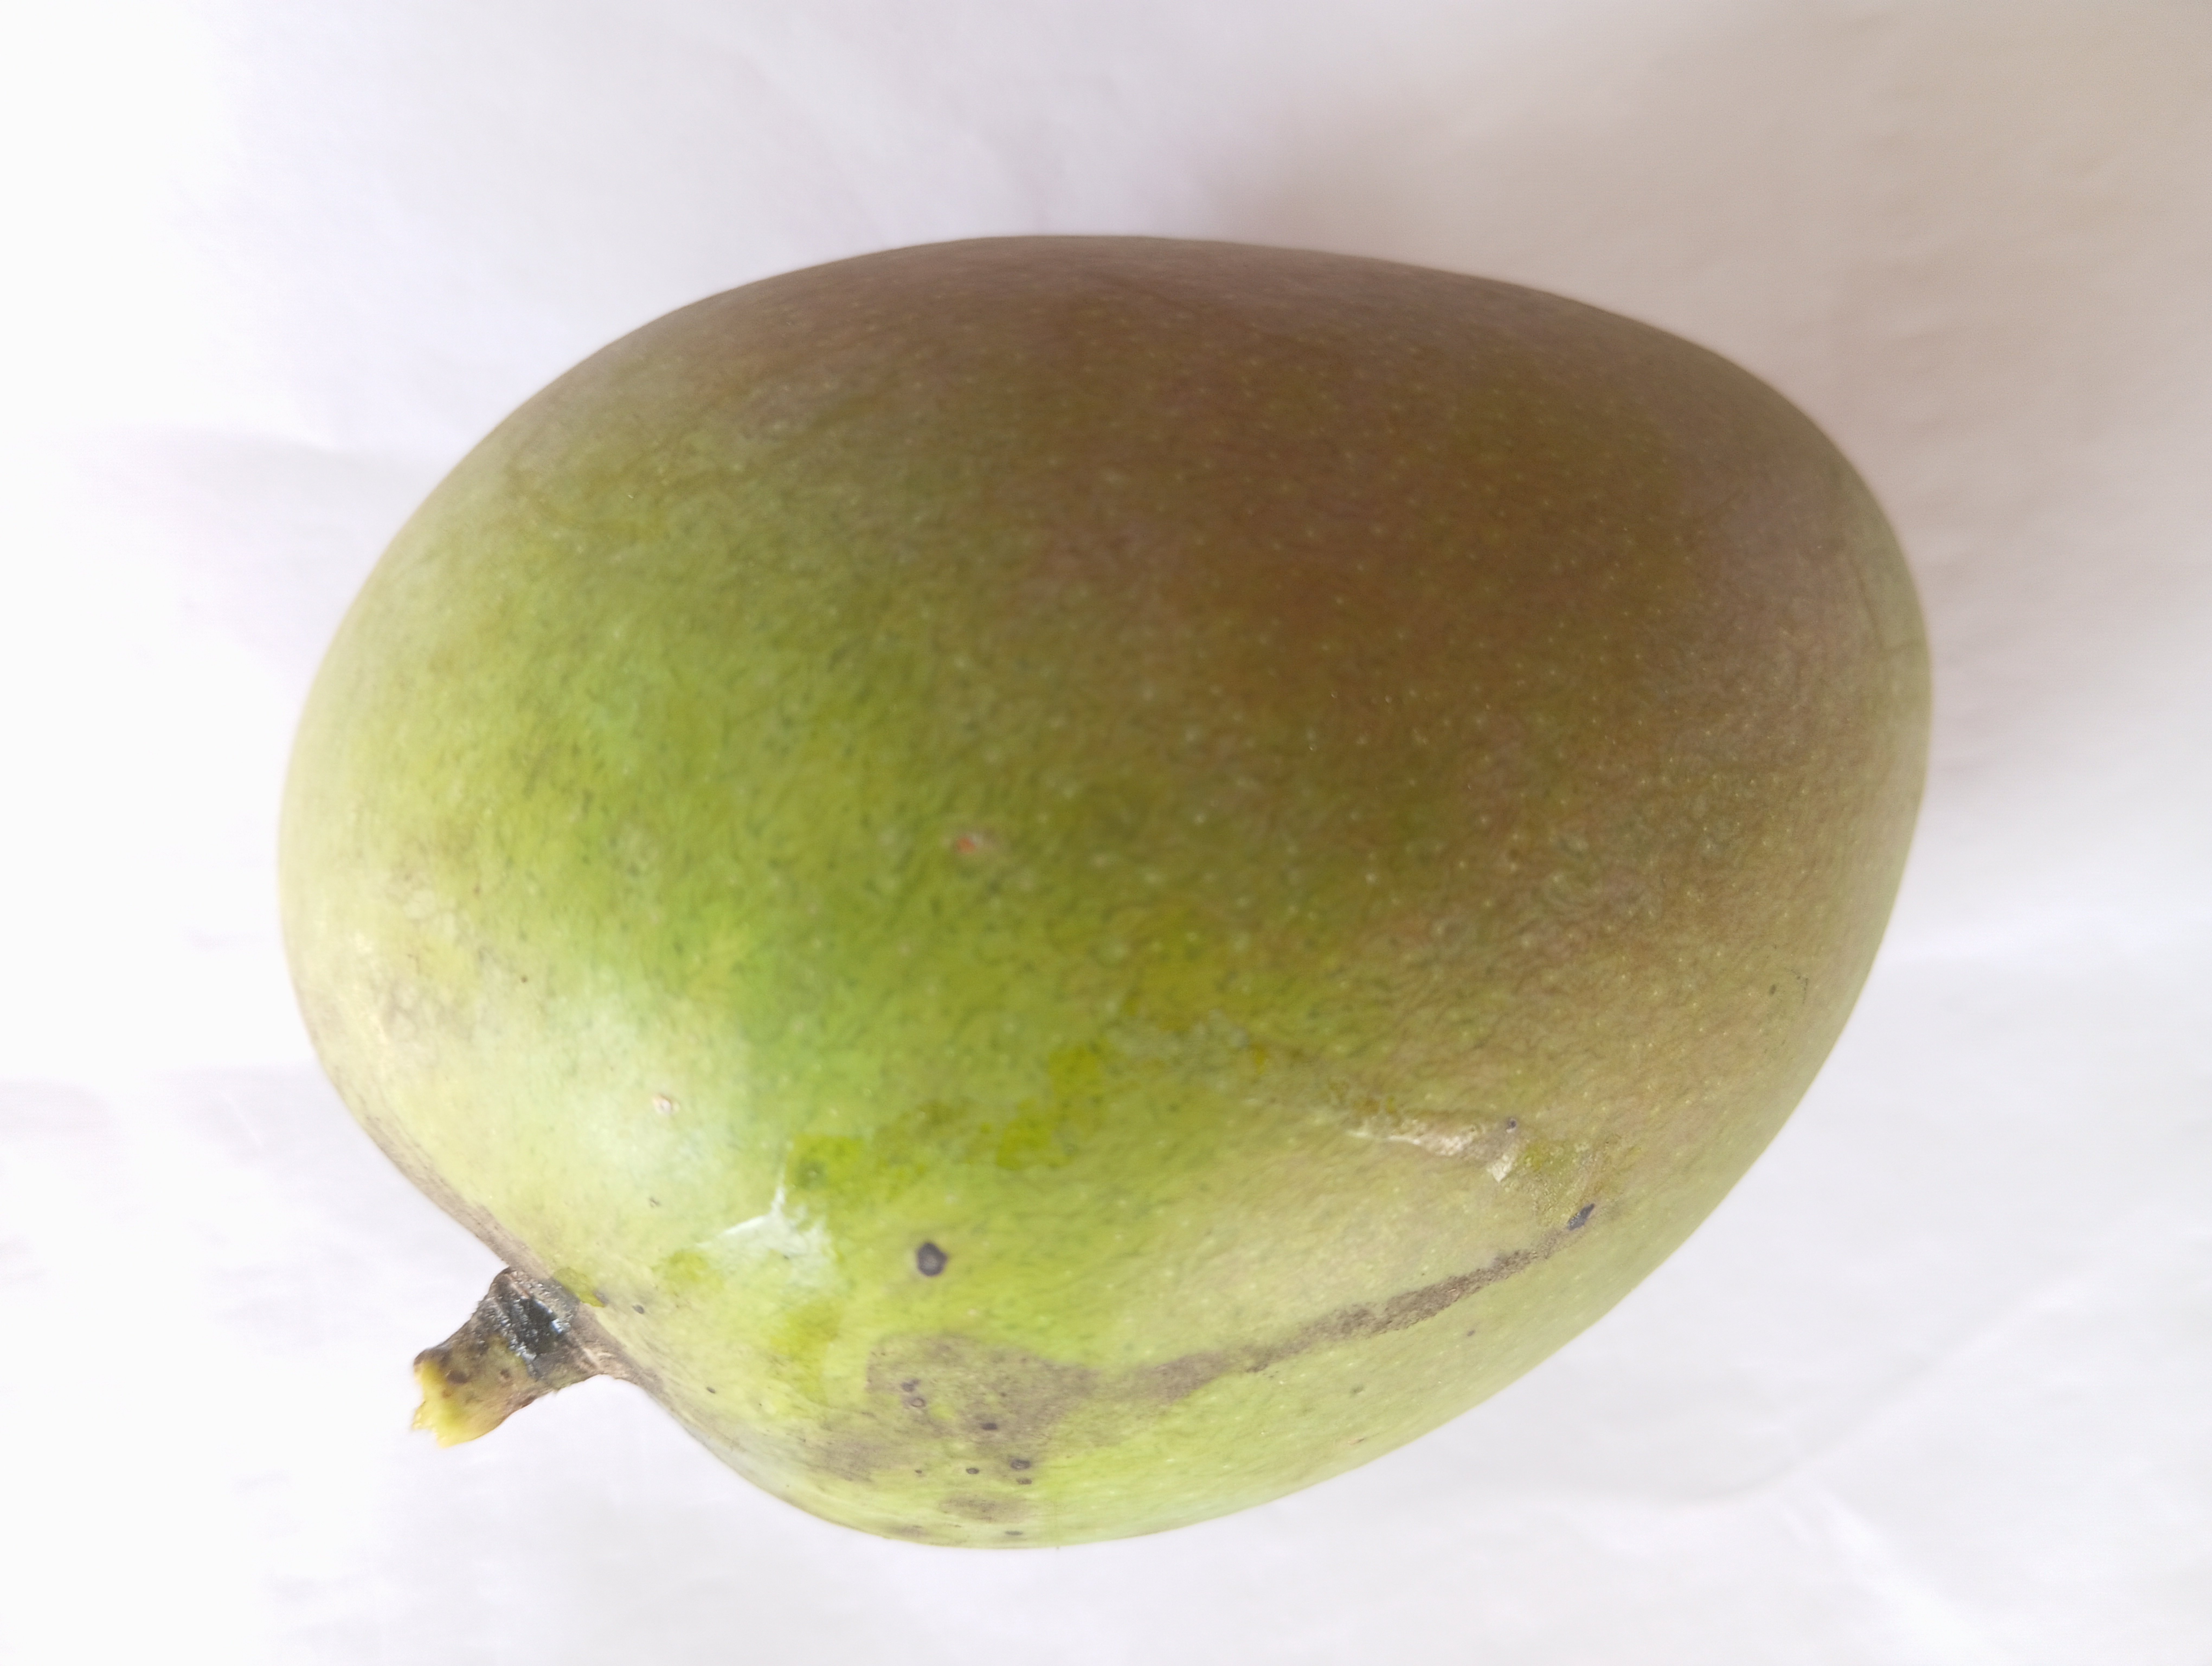
Mango variety: Harivanga